Kawachinagano Station

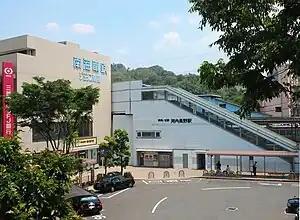
Station building

is an interchange passenger railway station located in the city of Kawachinagano, Osaka Prefecture, Japan, jointly operated by the private railway operators Kintetsu Railway and Nankai Electric Railway.